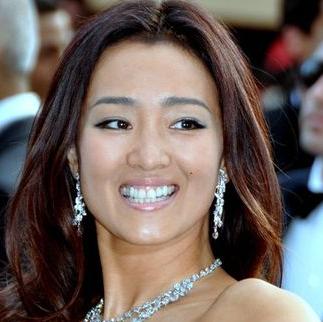
Age: 44